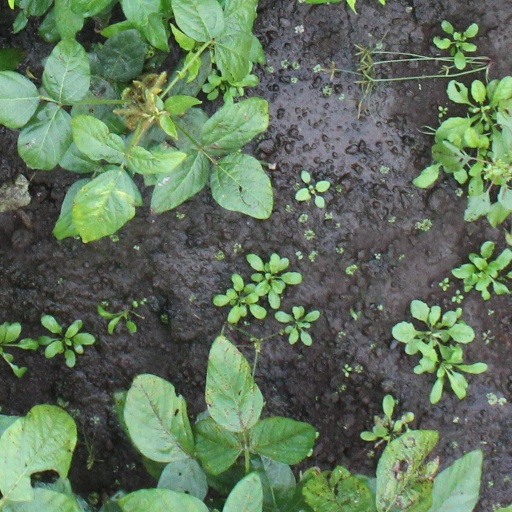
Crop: soybean